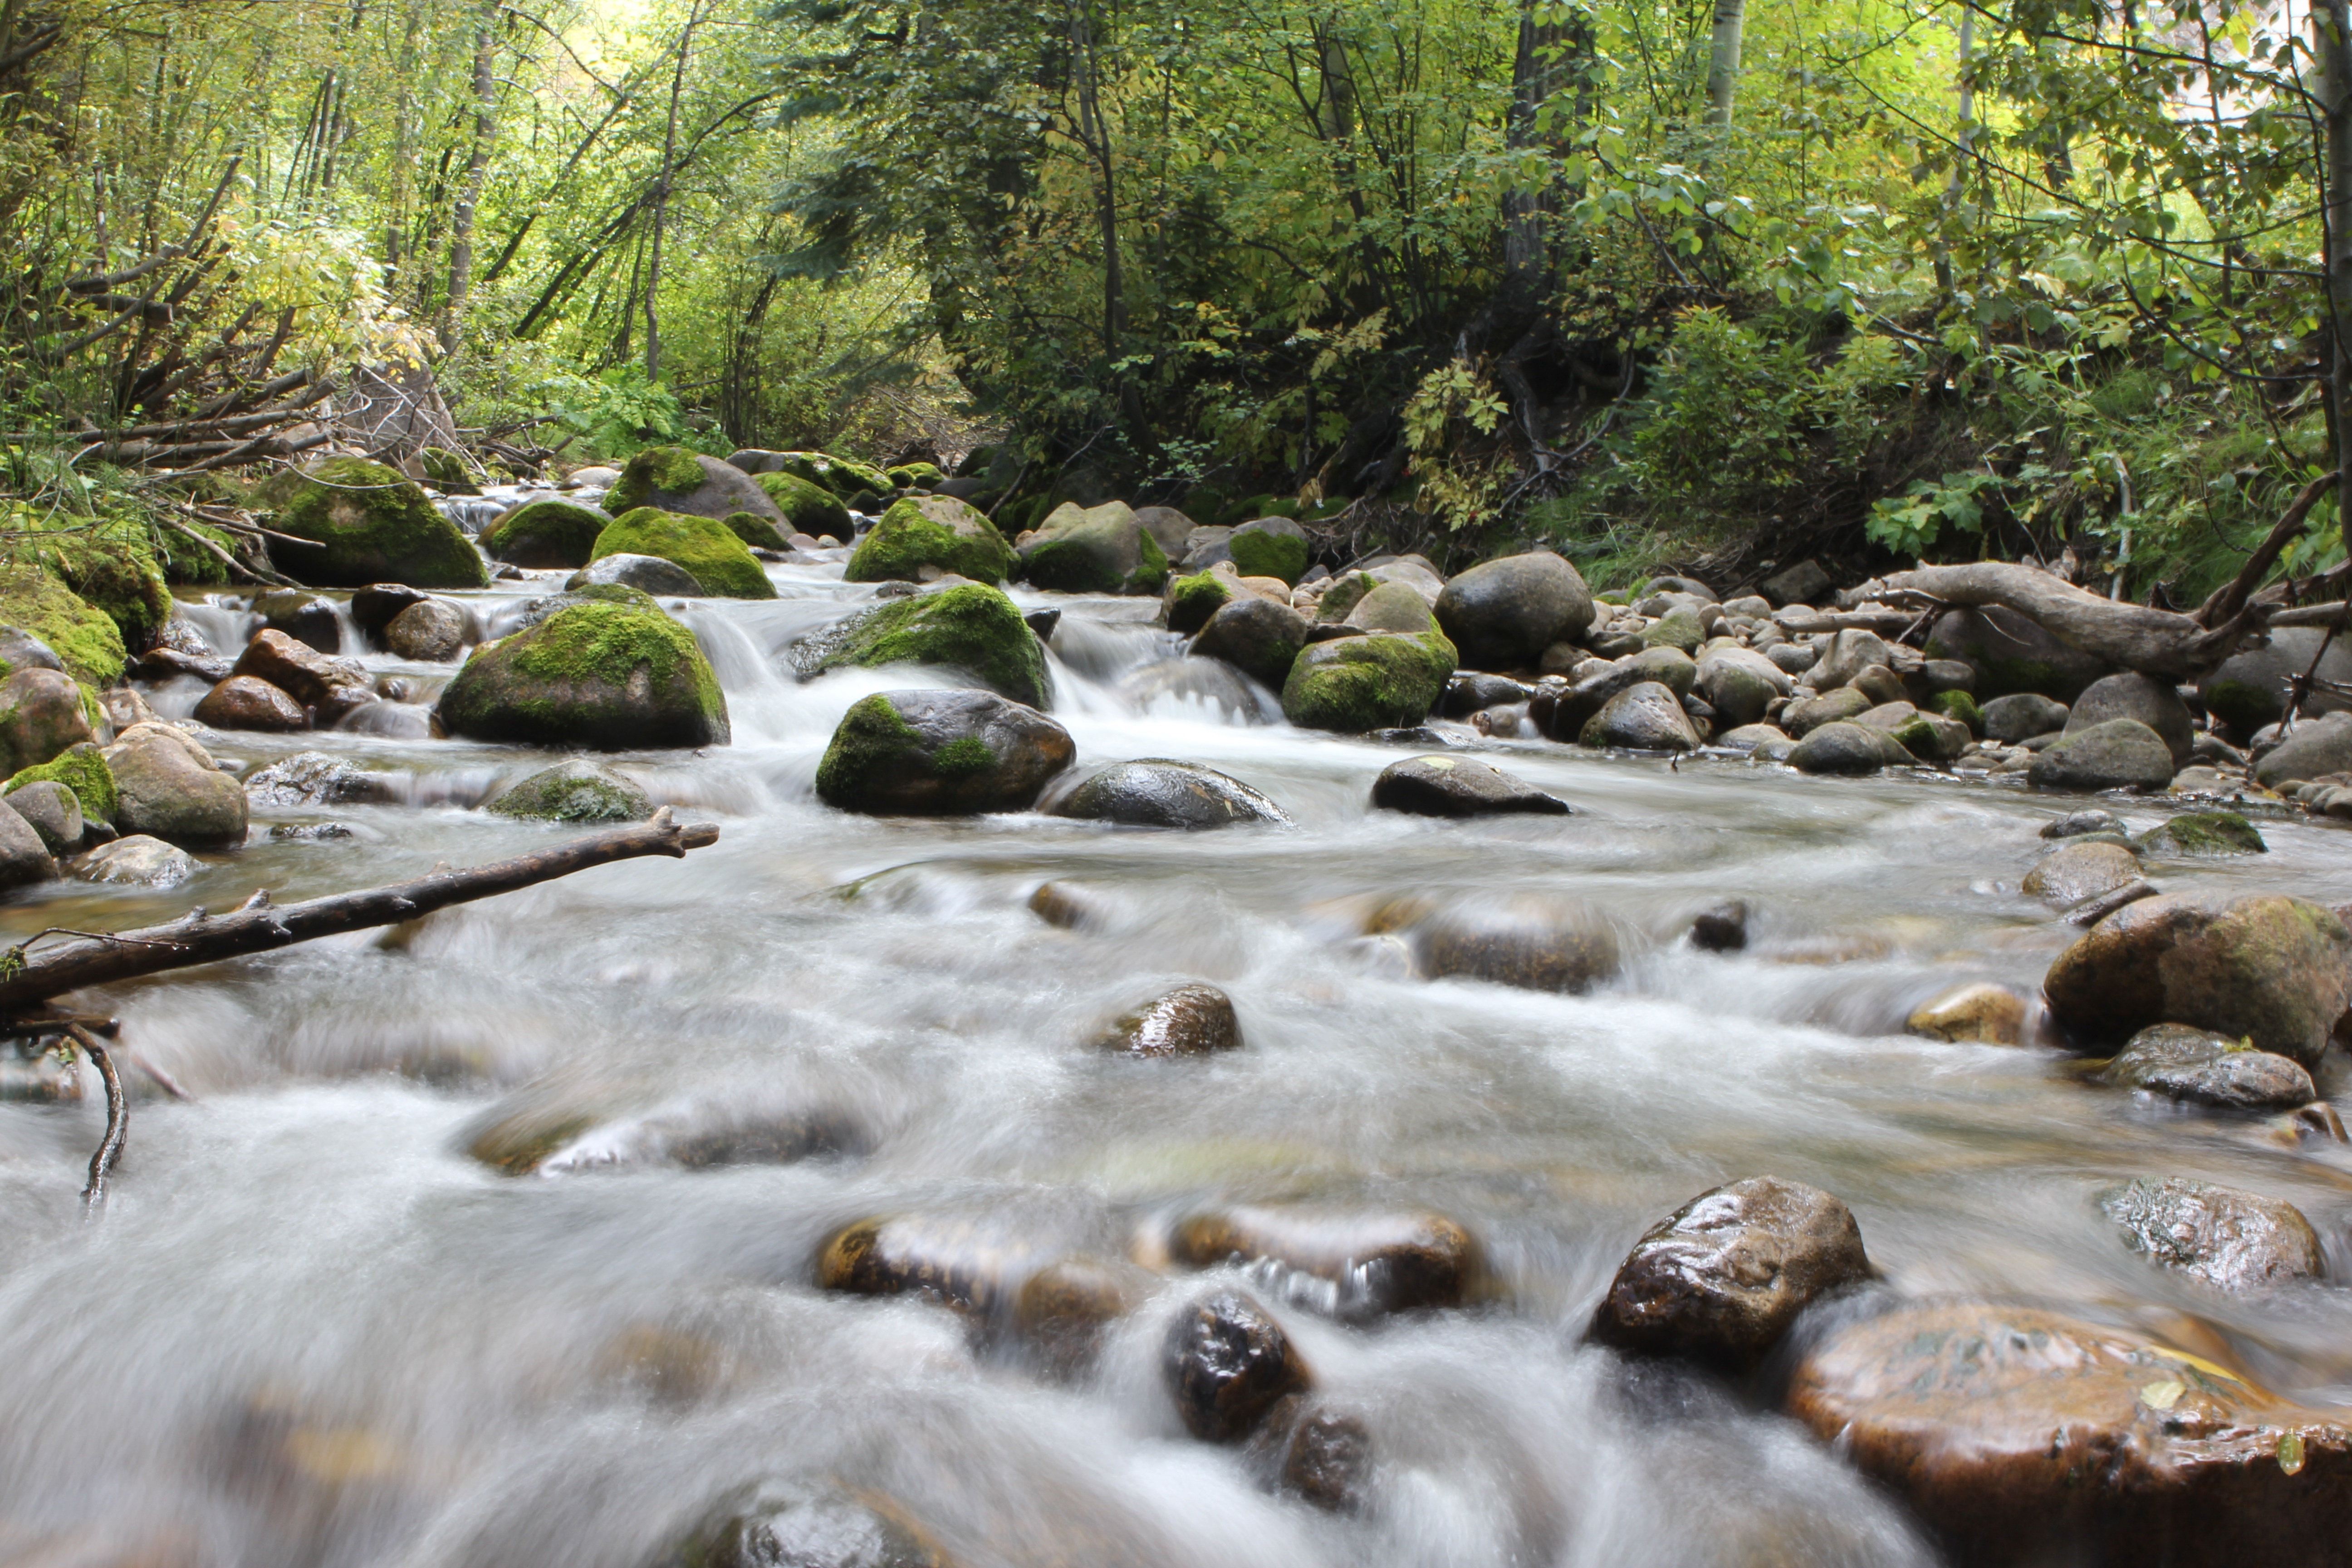
water, forest, creek, wilderness, river, valley, stream, rapid, body of water, woodland, water feature, watercourse, wadi, stream bed, landform, geographical feature